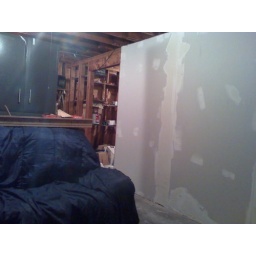
building wall in garage. july 22 2009